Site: brandenburg
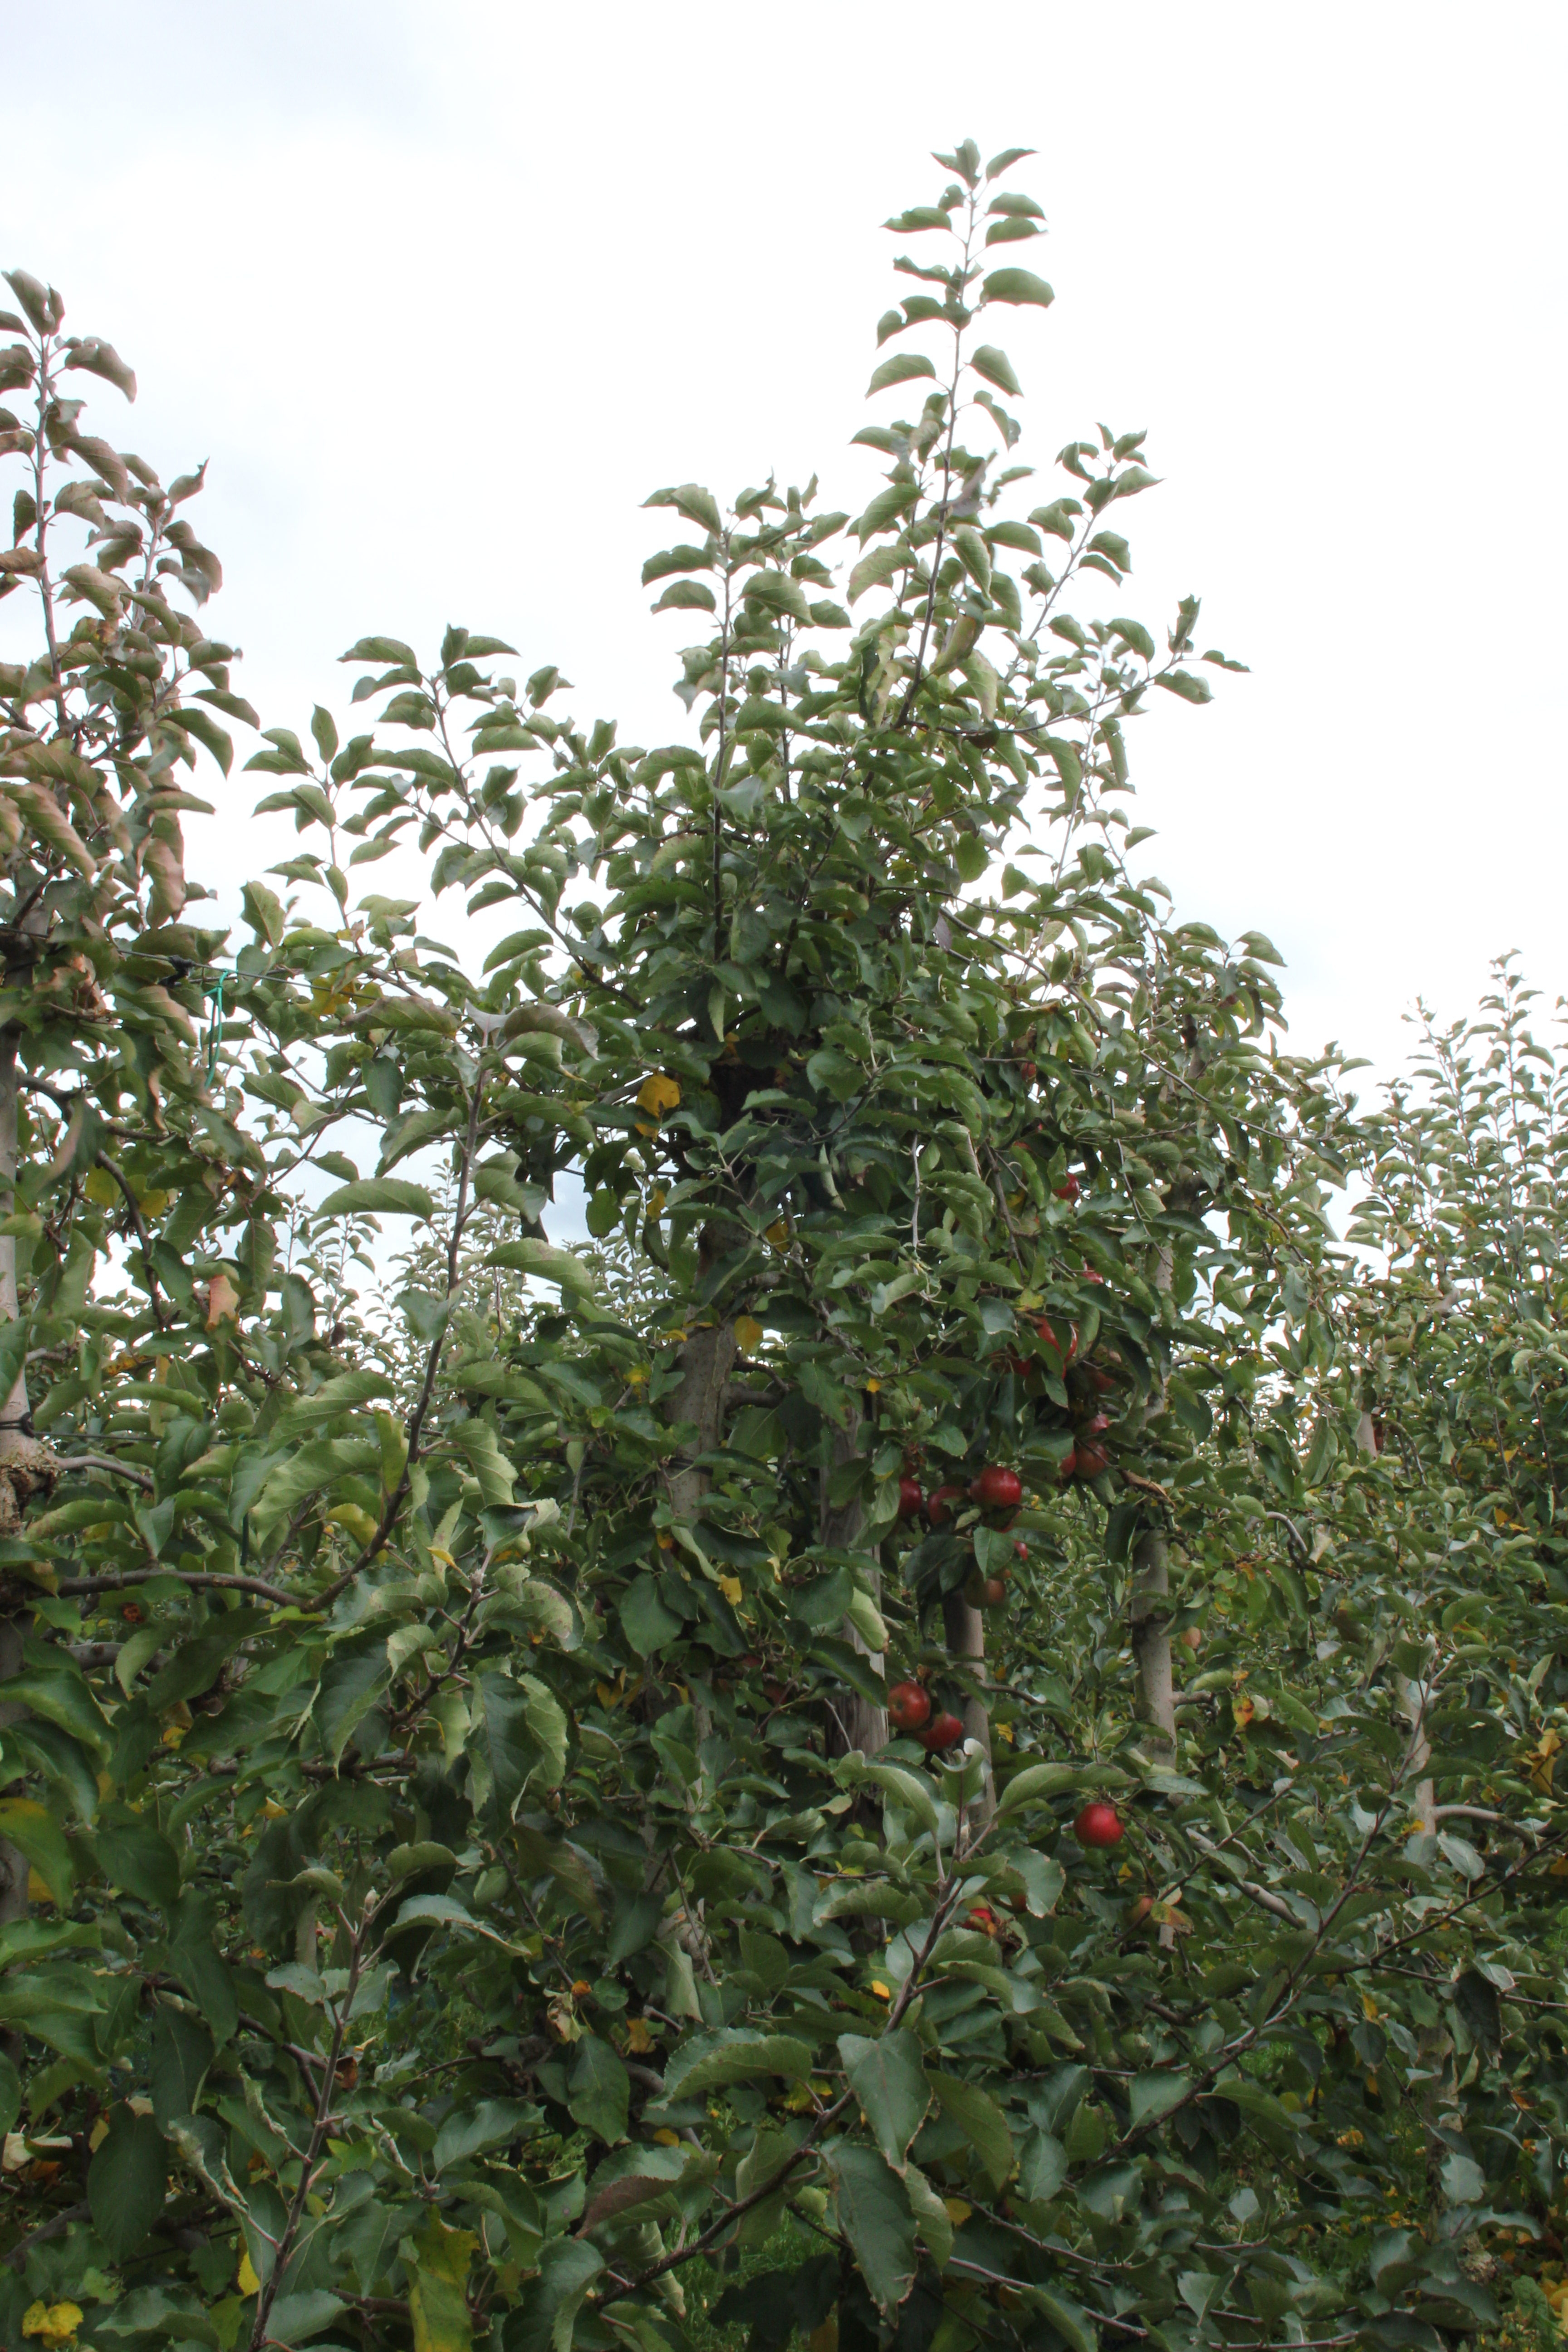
Growth stage (BBCH 91): Senescence, beginning of dormancy